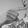
ASL letter: G